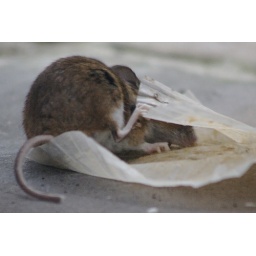
Must've spotted the camera as he tried to pull the paper over to hide in this shot